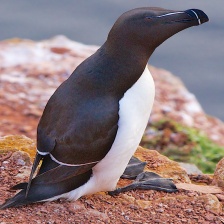
Species: RAZORBILL
Scientific name: ALCA TORDA